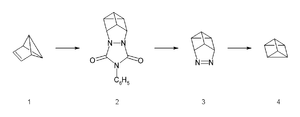
Le [3]prismane ou prismane est le premier composé organique de la famille des prismanes. C'est un alcane tétracyclique de formule brute C₆H₆ et qui a pour nom systématique le tétracyclo[2.2.0.02,6.03,5]hexane. C'est un isomère du benzène.